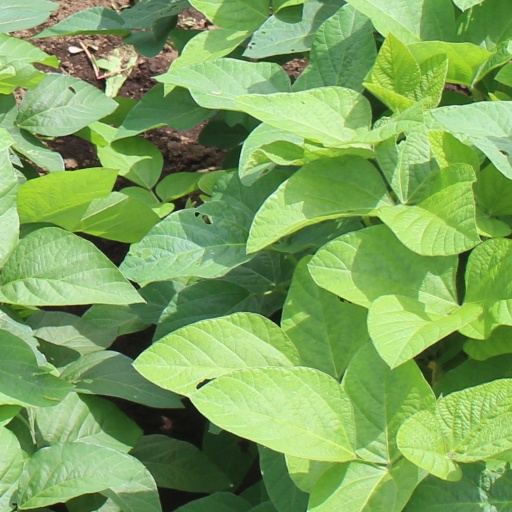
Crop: soybean